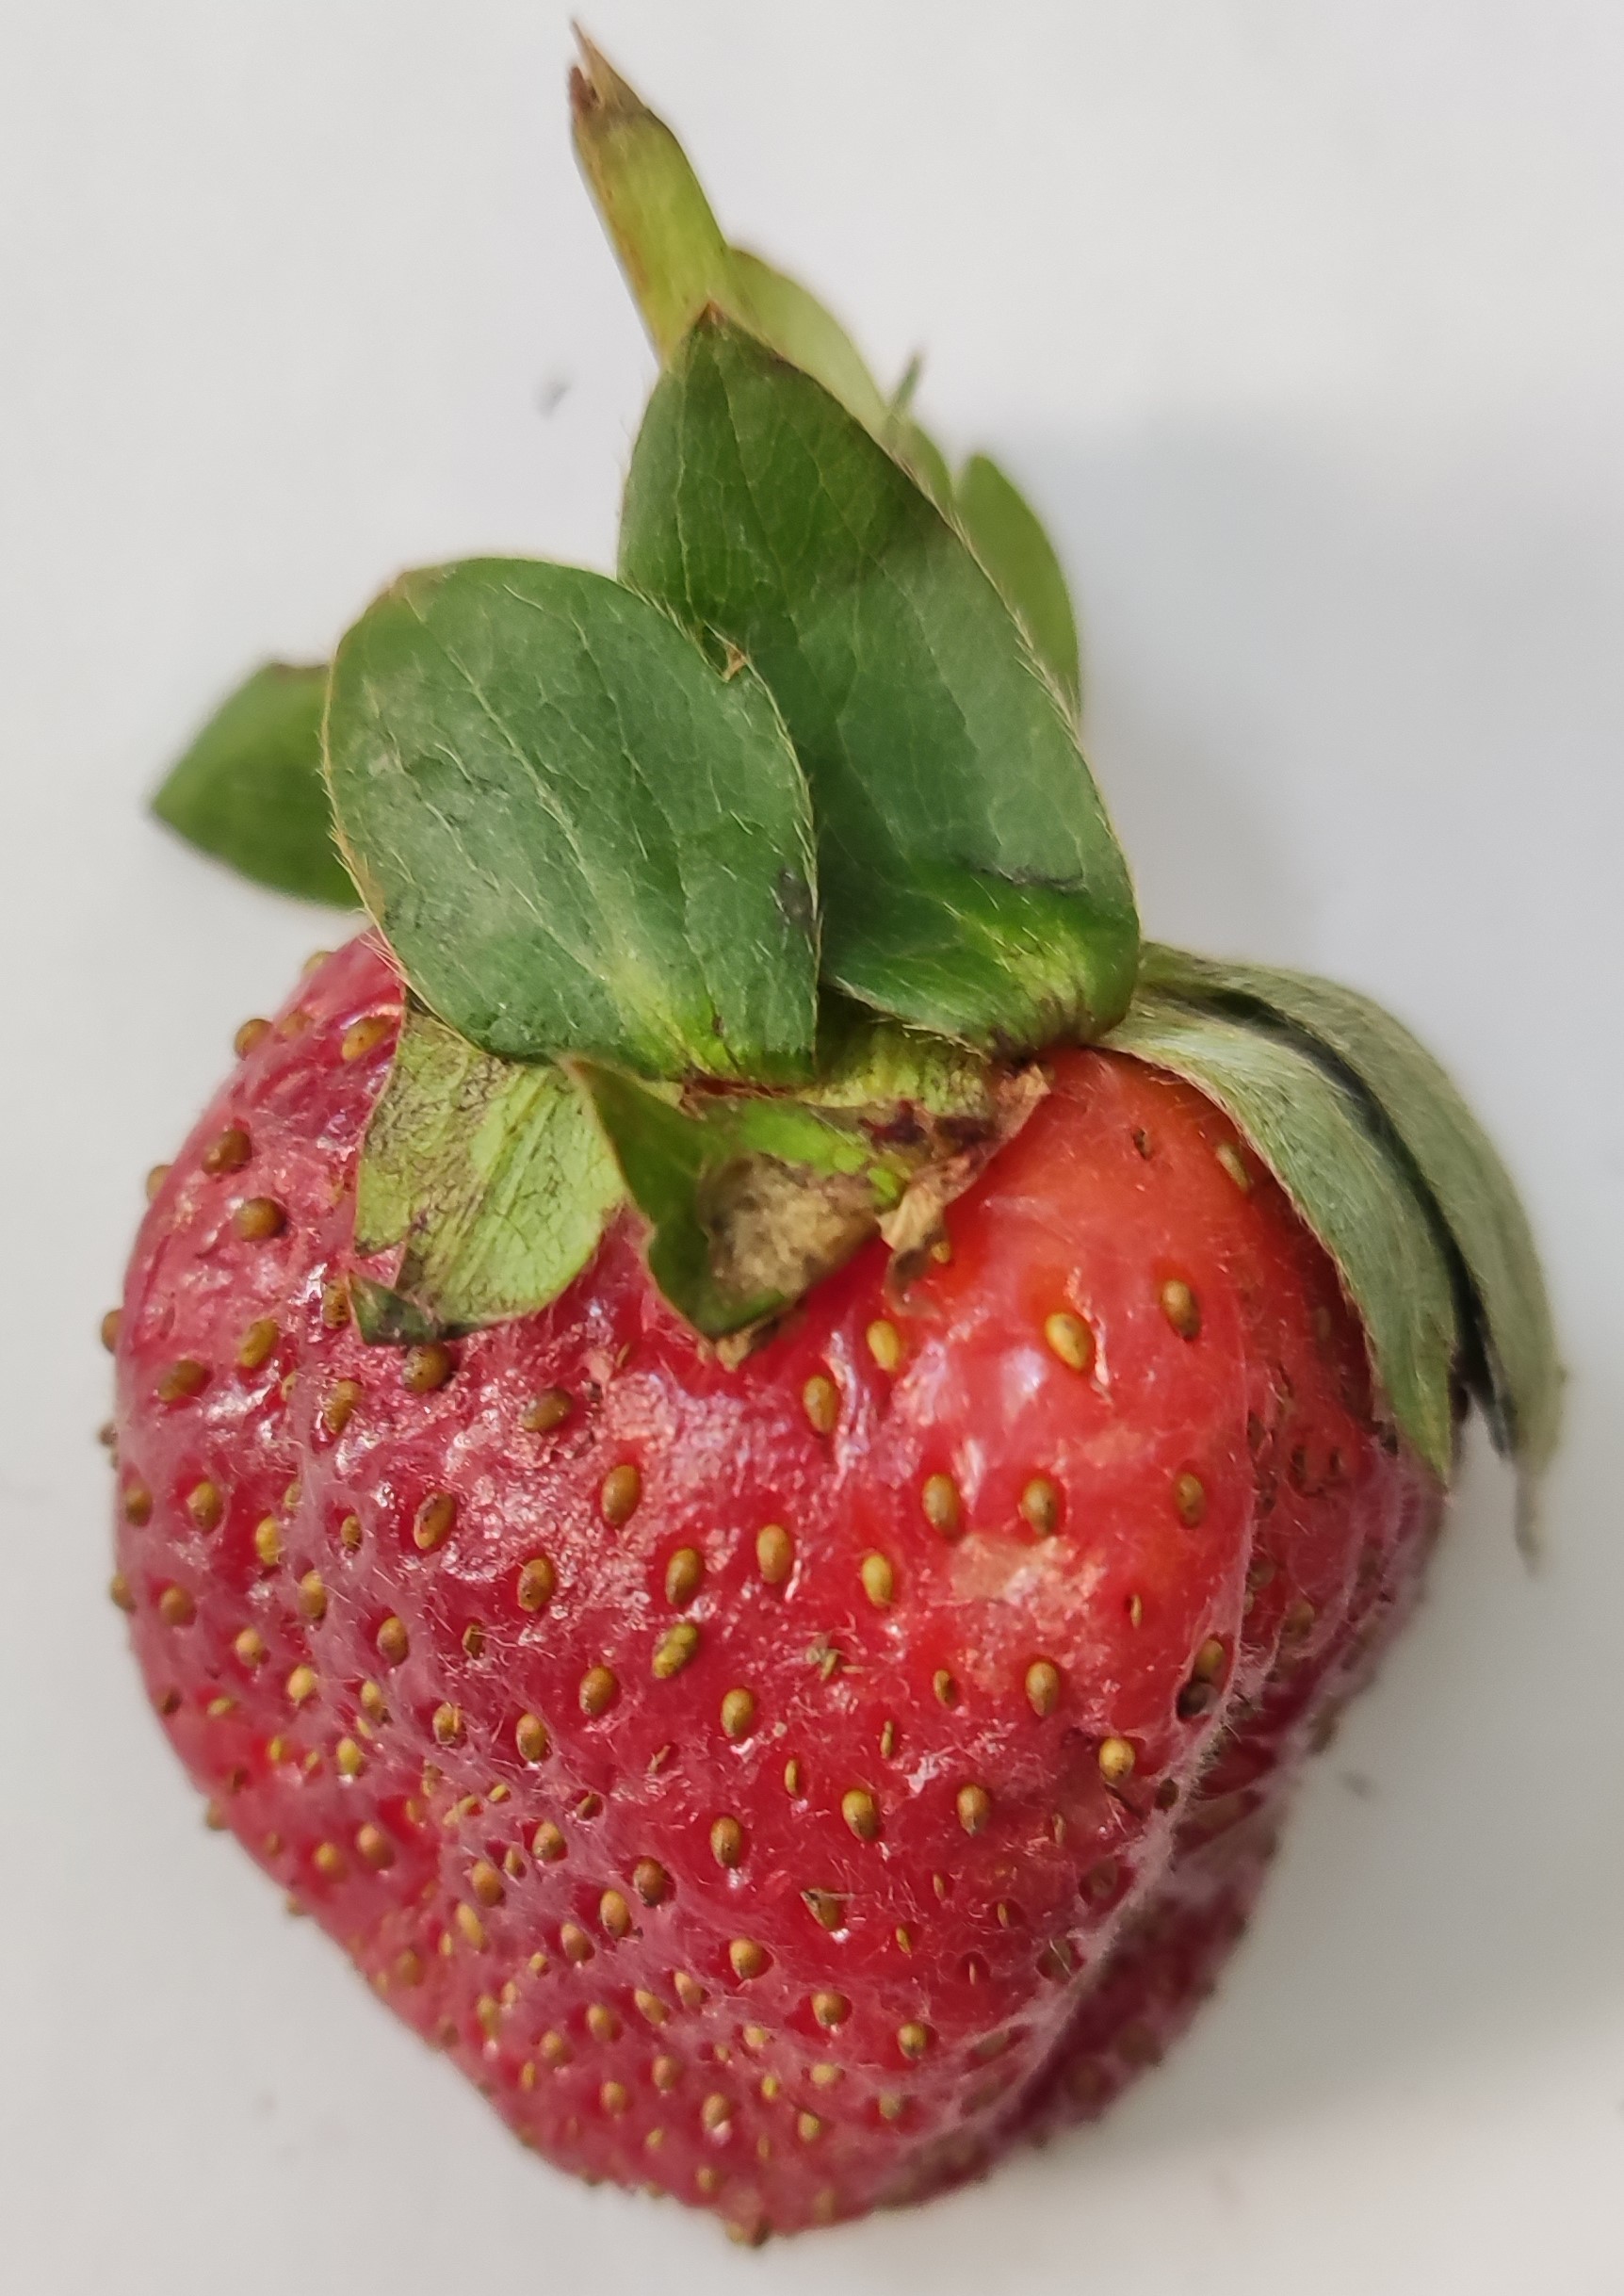
Fruit: strawberry
Condition: fresh